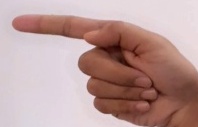
ASL sign: G